Kiryat Shmona massacre

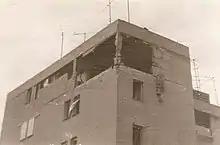
The apartment building at 15 Yehuda Halevi Street in the aftermath of the attack

The Kiryat Shmona massacre was an attack by three members of the Popular Front for the Liberation of Palestine - General Command on civilians in Kiryat Shmona, Israel during the Jewish holiday of Passover on 11 April 1974. Eighteen people were killed, 8 of them children, and 16 people were wounded.